Barney Circle

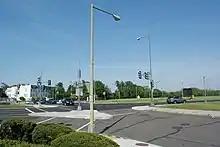
Standing on K Street SE, looking north-northeast at Barney Circle. Pennsylvania Avenue SE southbound is cutting across the image left to right. The traffic attempting to access Pennsylvania Avenue SE is on Barney Circle SE, part of the traffic circle itself.

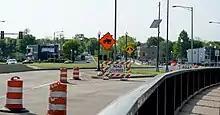
Looking northwest from Sousa Bridge in May 2014 at the then closed off-ramp to Interstate 695, and at Barney Circle. Traffic is approaching Barney Circle in the distance on southbound Pennsylvania Avenue SE.

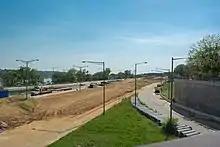
Looking southwest from Barney Circle at decommissioned Interstate 695. The roadway is being torn up and the road bed raised by 20 feet to create a new road to be named "Southeast Boulevard". The now-closed on-ramp from Pennsylvania Avenue SE can be seen to the left.

Since the cancellation of the Inner Loop Expressway, motorists wanting to access the Baltimore–Washington Parkway or U.S. Route 50 in Maryland (the John Hanson Highway) would often travel Interstate 695 to Barney Circle, wait at the traffic light there, cross the Sousa Bridge, wait at a traffic light on the southwestern terminus of the bridge, and make a left turn against oncoming traffic to access a narrow and dangerous ramp that led to northbound D.C. Route 295 (the Anacostia Freeway). The combination of traffic lights, left turn, and mixing of both through-traffic and local traffic created extensive traffic congestion on the Sousa Bridge during evening rush hour.